King Ralph

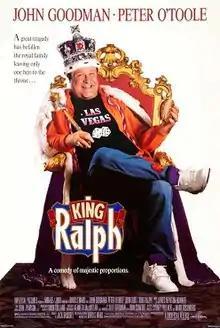
Theatrical release poster

King Ralph is a 1991 American comedy film written and directed by David S. Ward and starring John Goodman, Peter O'Toole, and John Hurt. The film is about a fired American lounge singer who becomes the unlikely King of the United Kingdom after an electrical accident wipes out the British Royal Family.